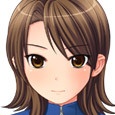
Portrait style: Anime Portrait